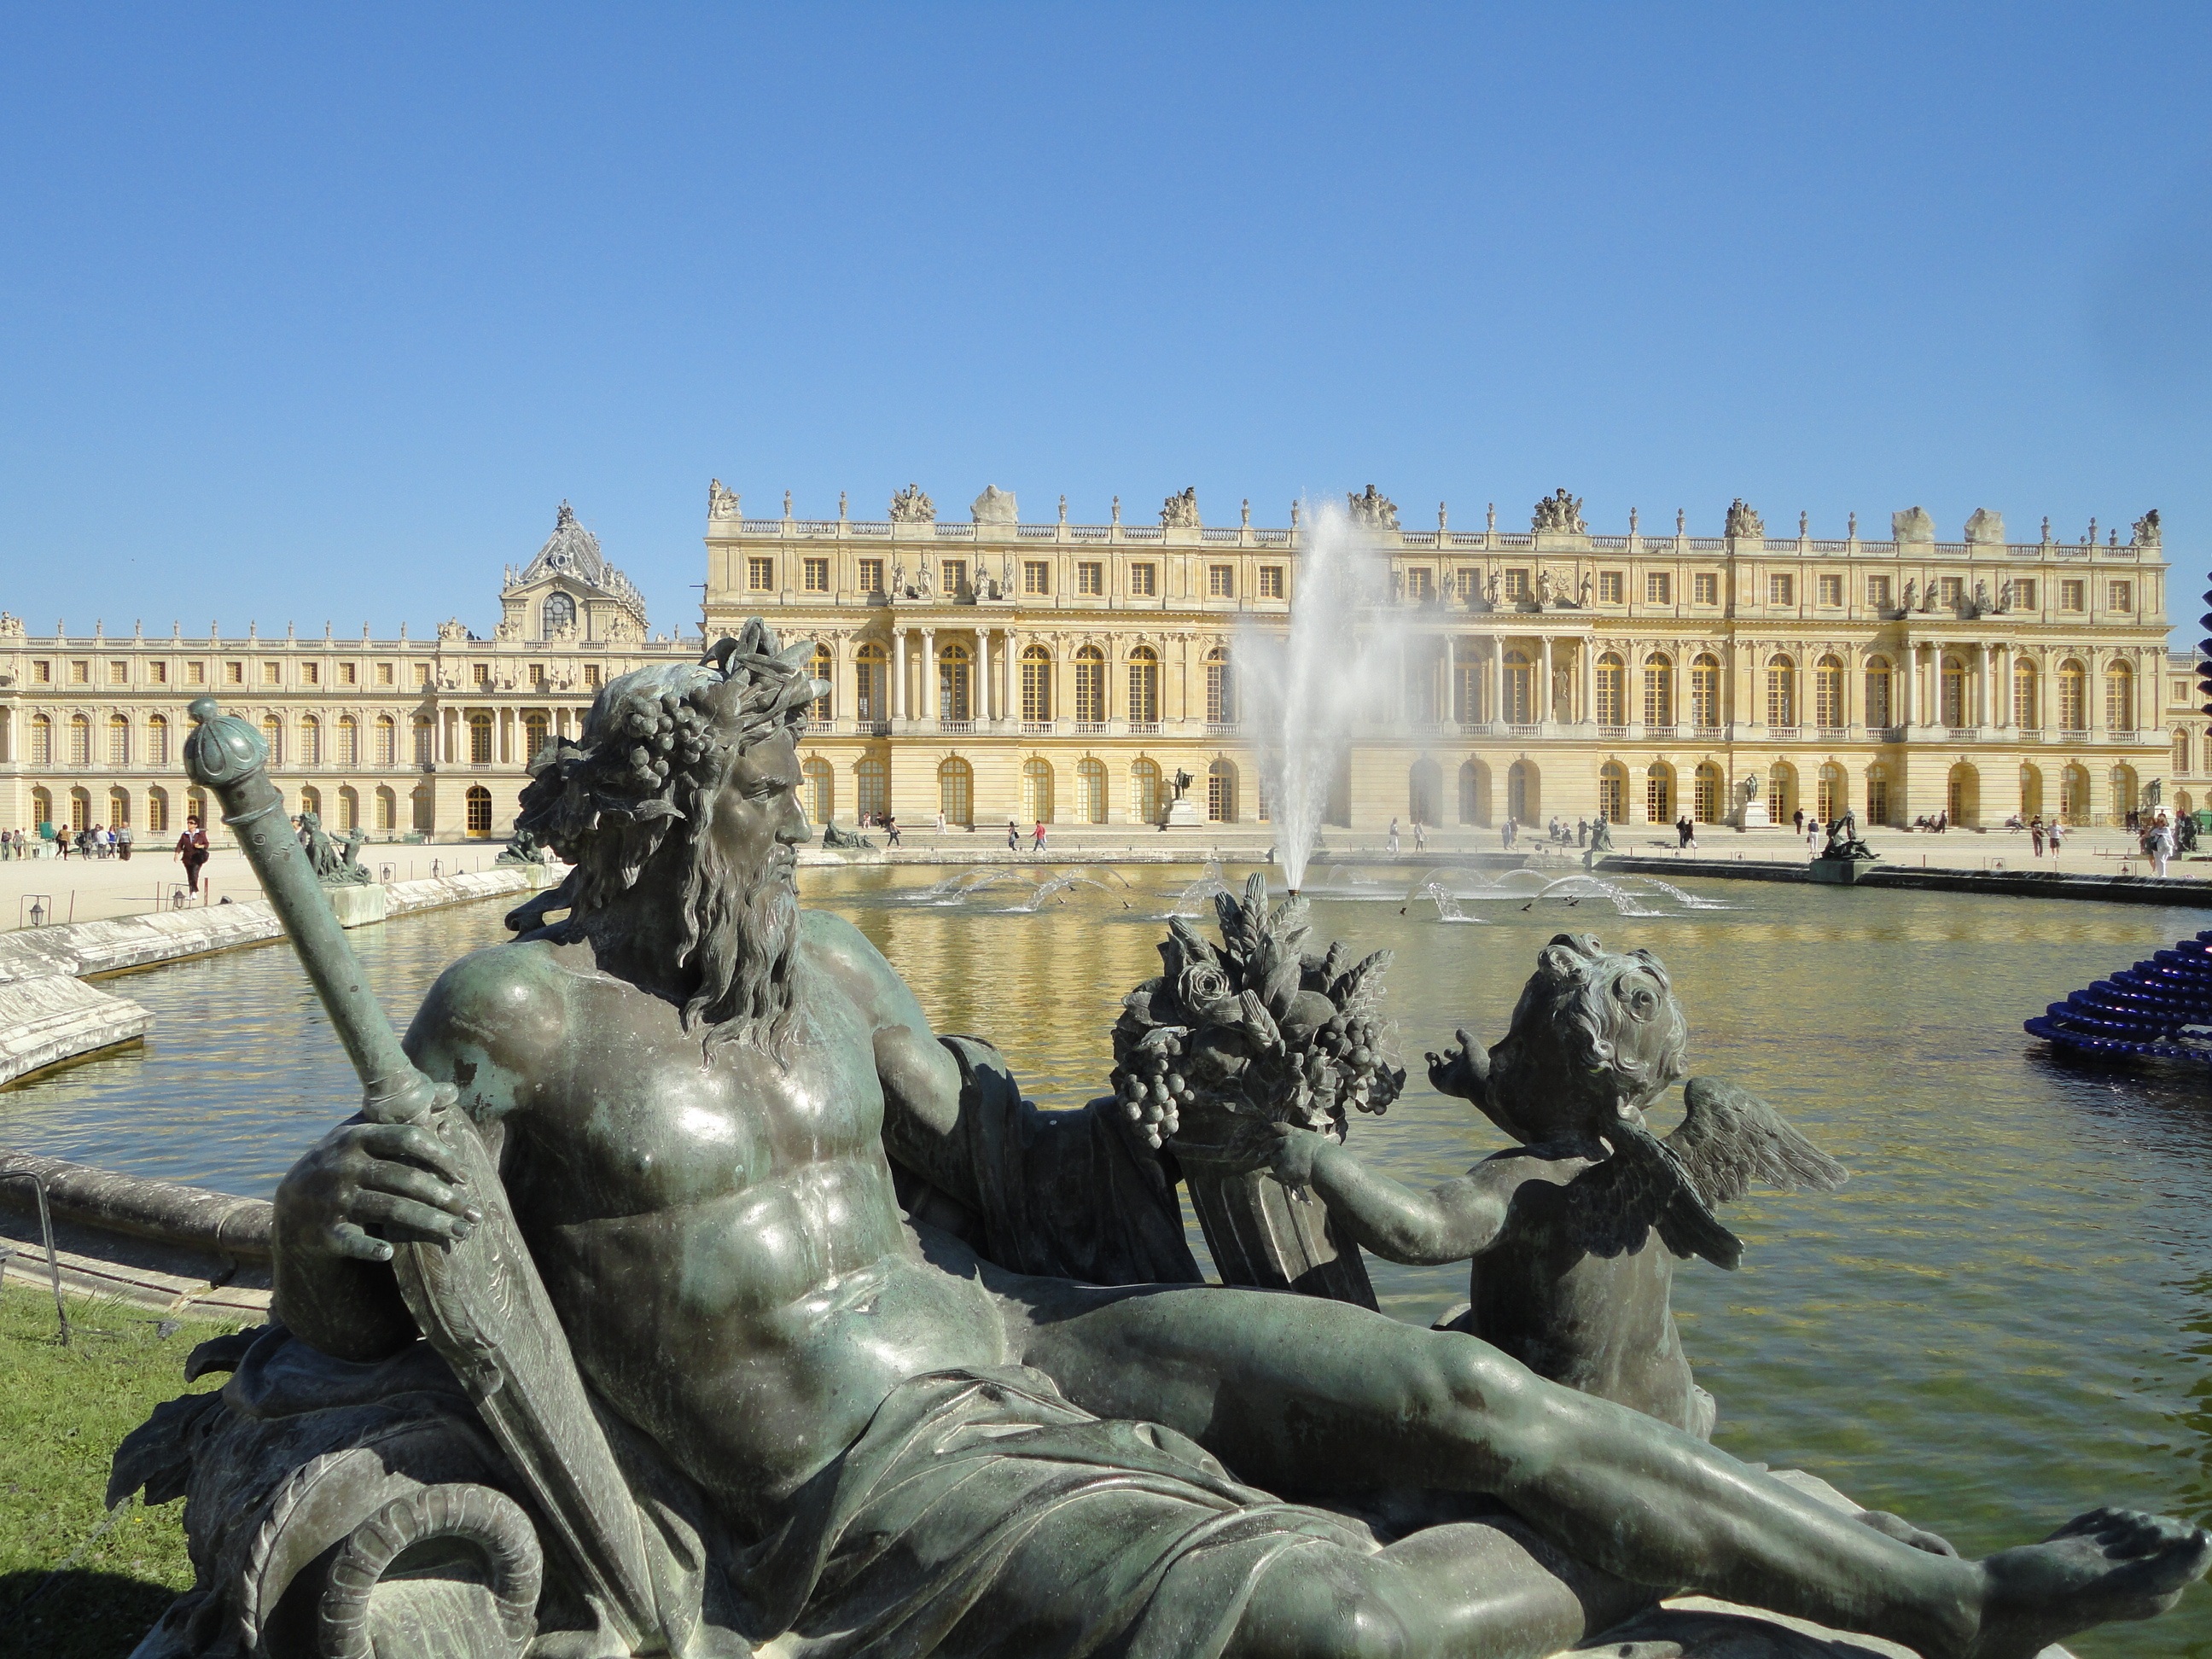
water, palace, monument, statue, castle, landmark, sculpture, art, fountain, versailles, basin, water feature, water jet, ancient history